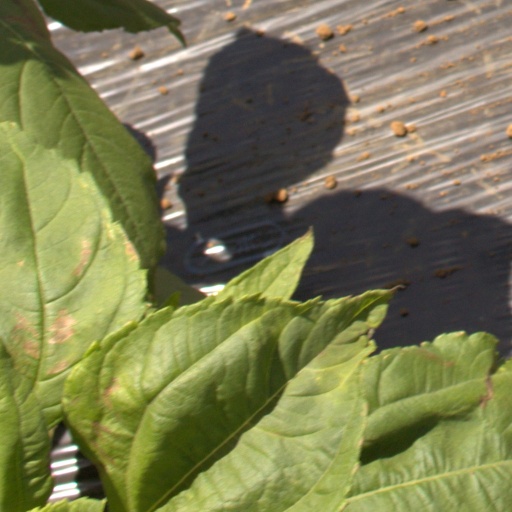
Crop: Jerusalem artichoke